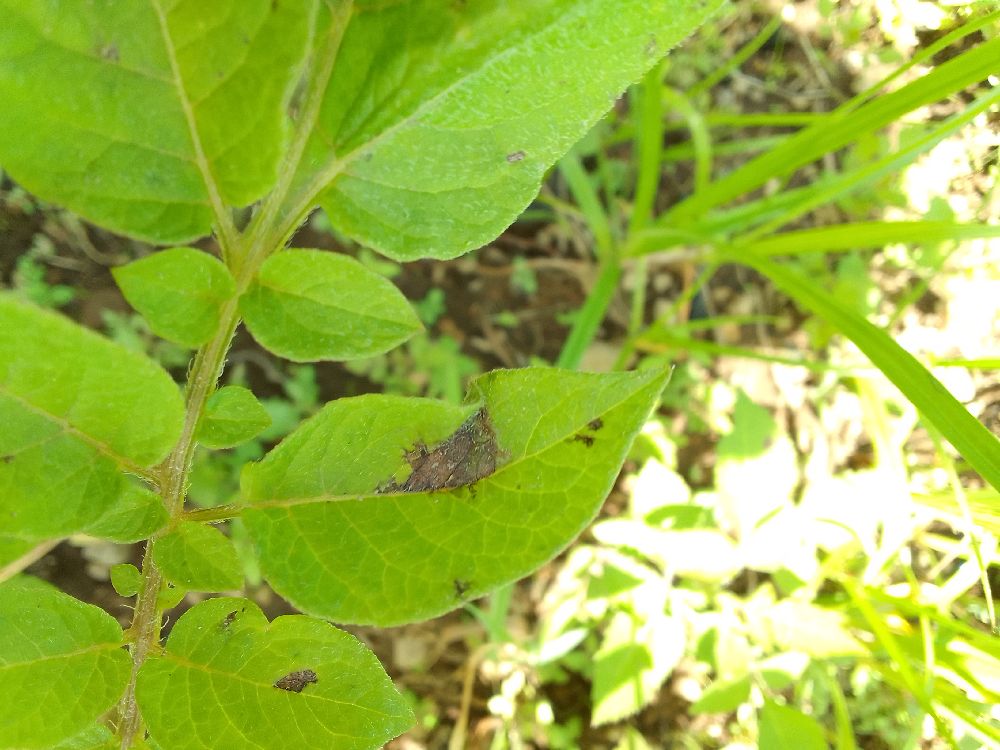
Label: Late blight